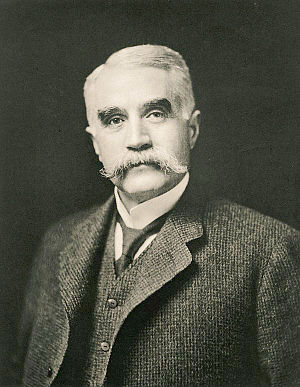
Charles Francis Brush
Charles Francis Brush var en amerikansk opfinder, iværksætter og filantrop.